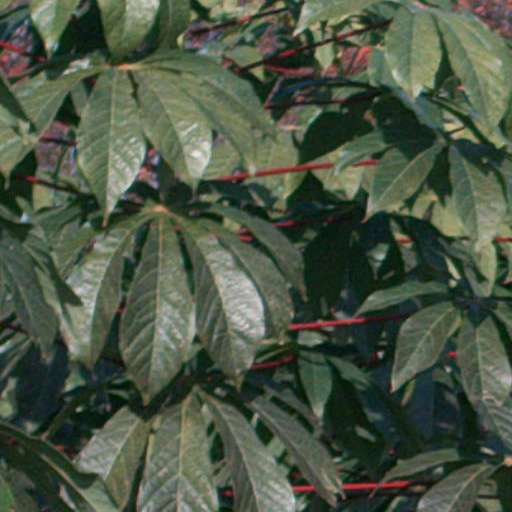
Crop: cassava